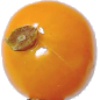
Label: Physalis 1